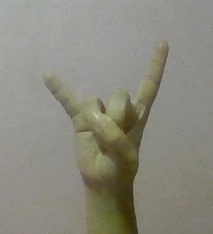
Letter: la